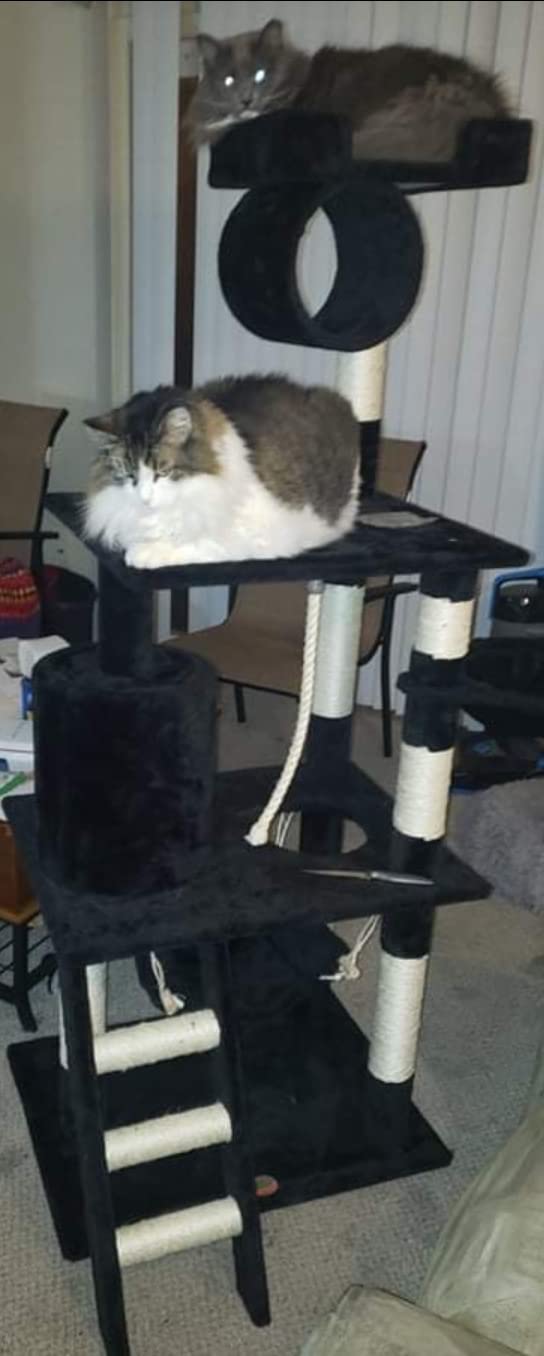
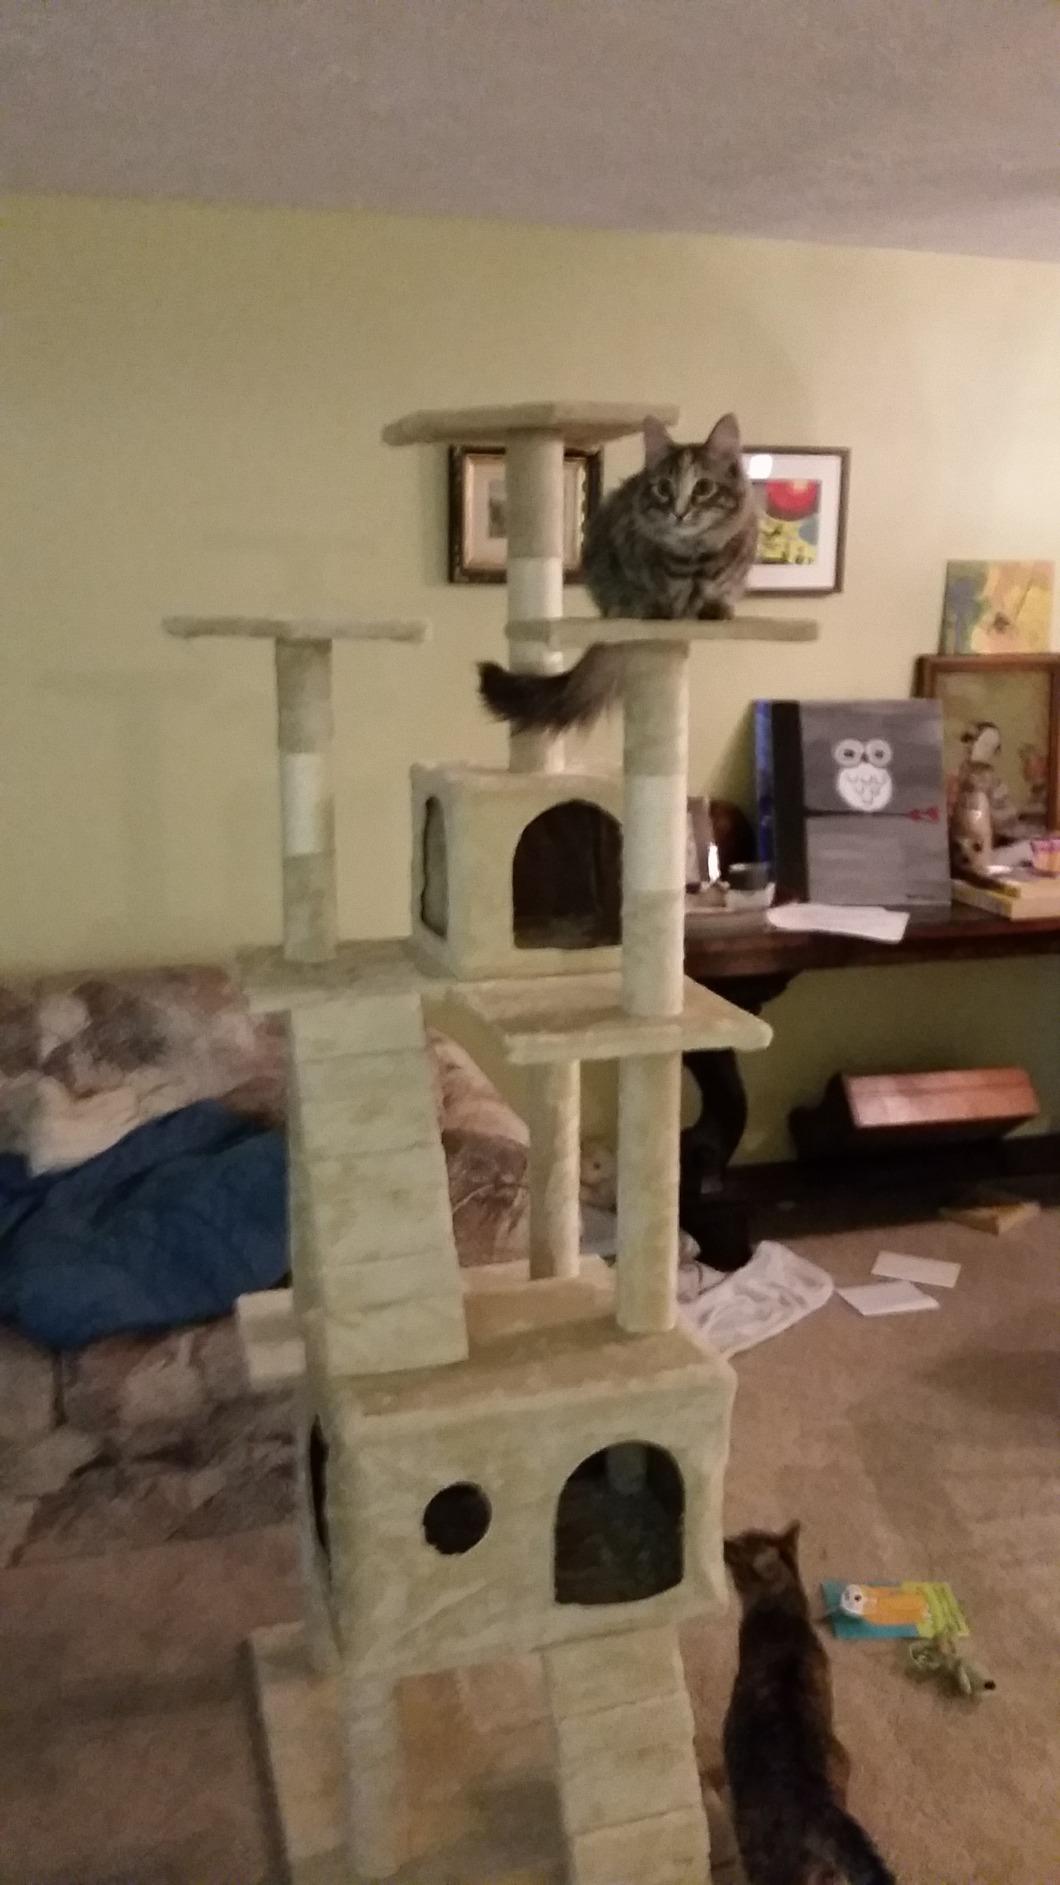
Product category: items_cat tree
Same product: no